Britannia Pier

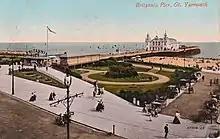
Britannia Pier and Gardens in 1911

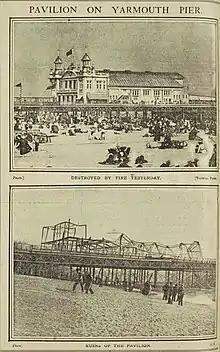
The Pavilion on Britannia Pier in Great Yarmouth before and after the arson attack by suffragettes in 1914

The building of a new pier was commenced on 13 December 1900 to a design by engineers Joseph and Arthur Mayoh. This 810 foot pier deck with a temporary pavilion at the pier's far end opened in 1901, with the temporary pavilion eventually being replaced with a Grand Pavilion which opened on 21 June 1902. This Grand Pavilion was destroyed in a fire on 22 December 1909. A second pavilion designed by Douglass & Arnott was completed in 1910 but this too was to burn down on 17 April 1914 as a result of an arson attack by militant suffragettes Hilda Burkitt and Florence Tunks, both of whom received prison sentences. A third pavilion was hastily constructed and opened on 27 July 1914.